Fenty Beauty

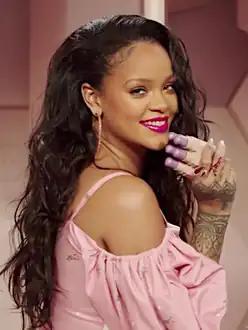
Rihanna in a promotional campaign for Fenty in 2018

Fenty Beauty's first products went on sale on September 8, 2017. The launch coincided with Rihanna's collaboration with Puma during New York Fashion Week. In the United States, the line launched in Sephora stores, on the Sephora website, and on Fenty Beauty's website. In the United Kingdom, Fenty Beauty was exclusive to Harvey Nichols department stores until May 2019, where the line would also become available in the high street chemist Boots UK. Currently, Fenty Beauty is available in 17 countries.